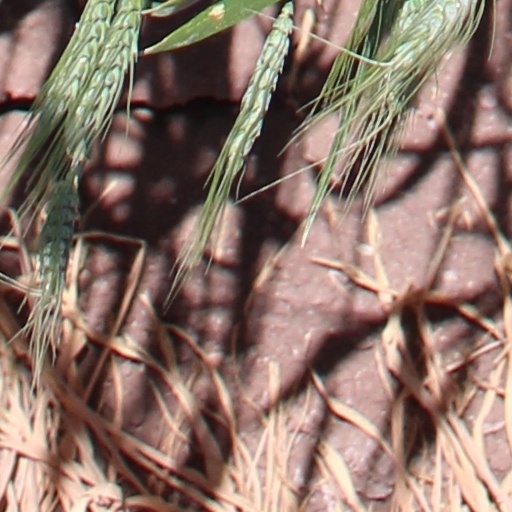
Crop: wheat